Ponte Lucano

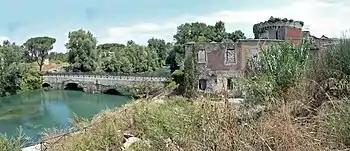
Ponte Lucano

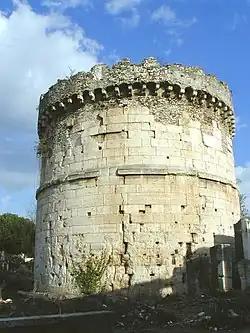
Tomb of the Plautii

The Lucano bridge (in Italian: "ponte Lucano") is a Roman stone bridge over the Aniene river in the Province of Rome, Italy, on the via Tiburtina. Coming from the direction of Rome, the bridge is found after Tivoli Terme and before Hadrian's Villa. This bridge was part of the project for the most endangered monuments of the World Monuments Fund for the year 2010.